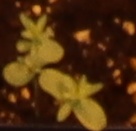
Label: Flax